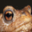
Label: frog